Kimarite

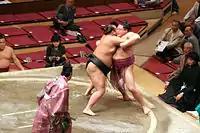
being used by the wrestler on the left

Leg tripping techniques are "kimarite" where the "rikishi" wins the match by tripping or grabbing their opponent's leg out of the ring.